Sterling Hall bombing

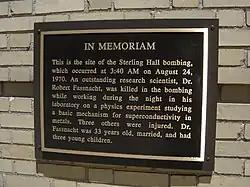
A plaque reads: "In memoriam. This is the site of the Sterling Hall Bombing, which occurred at 3:40 AM on August 24, 1970. An outstanding research scientist, Dr. Robert Fassnacht, was killed in the bombing while working in his laboratory on a physics experiment studying a basic mechanism for superconductivity in metals. Three others were injured. Dr. Fassnacht was 33 years old, married, and had three young children."

Robert Fassnacht was a 33-year-old postdoctoral researcher at the University of Wisconsin–Madison. On the night and early morning of August 23–24, 1970, he went to the laboratory to finish up work before leaving on a family vacation. He was involved in research in the field of superconductivity. At the time of the explosion, Fassnacht was in his laboratory located in the basement level of Sterling Hall. He was monitoring an experiment when the explosion occurred. Rescuers found him face down in about a foot of water.